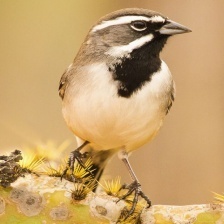
Species: BLACK-THROATED SPARROW
Scientific name: AMPHISPIZA BILINEATA